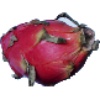
Label: red_pitahaya